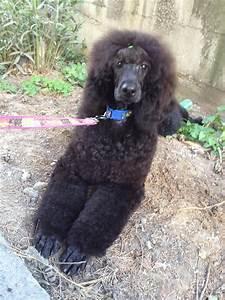
dog